Eustachius De Lannoy

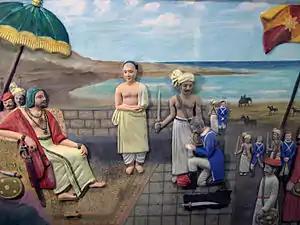
Depiction of De Lannoy's surrender at Padmanabhapuram Palace following the Battle of Colachel.

Eustachius Benedictus de Lannoy (also sometimes called 'Captain De Lannoy') (30 December 1715 – 1 June 1777, Udayagiri Fort) was a skilled military strategist and commander of the Travancore army, under Maharaja Marthanda Varma.